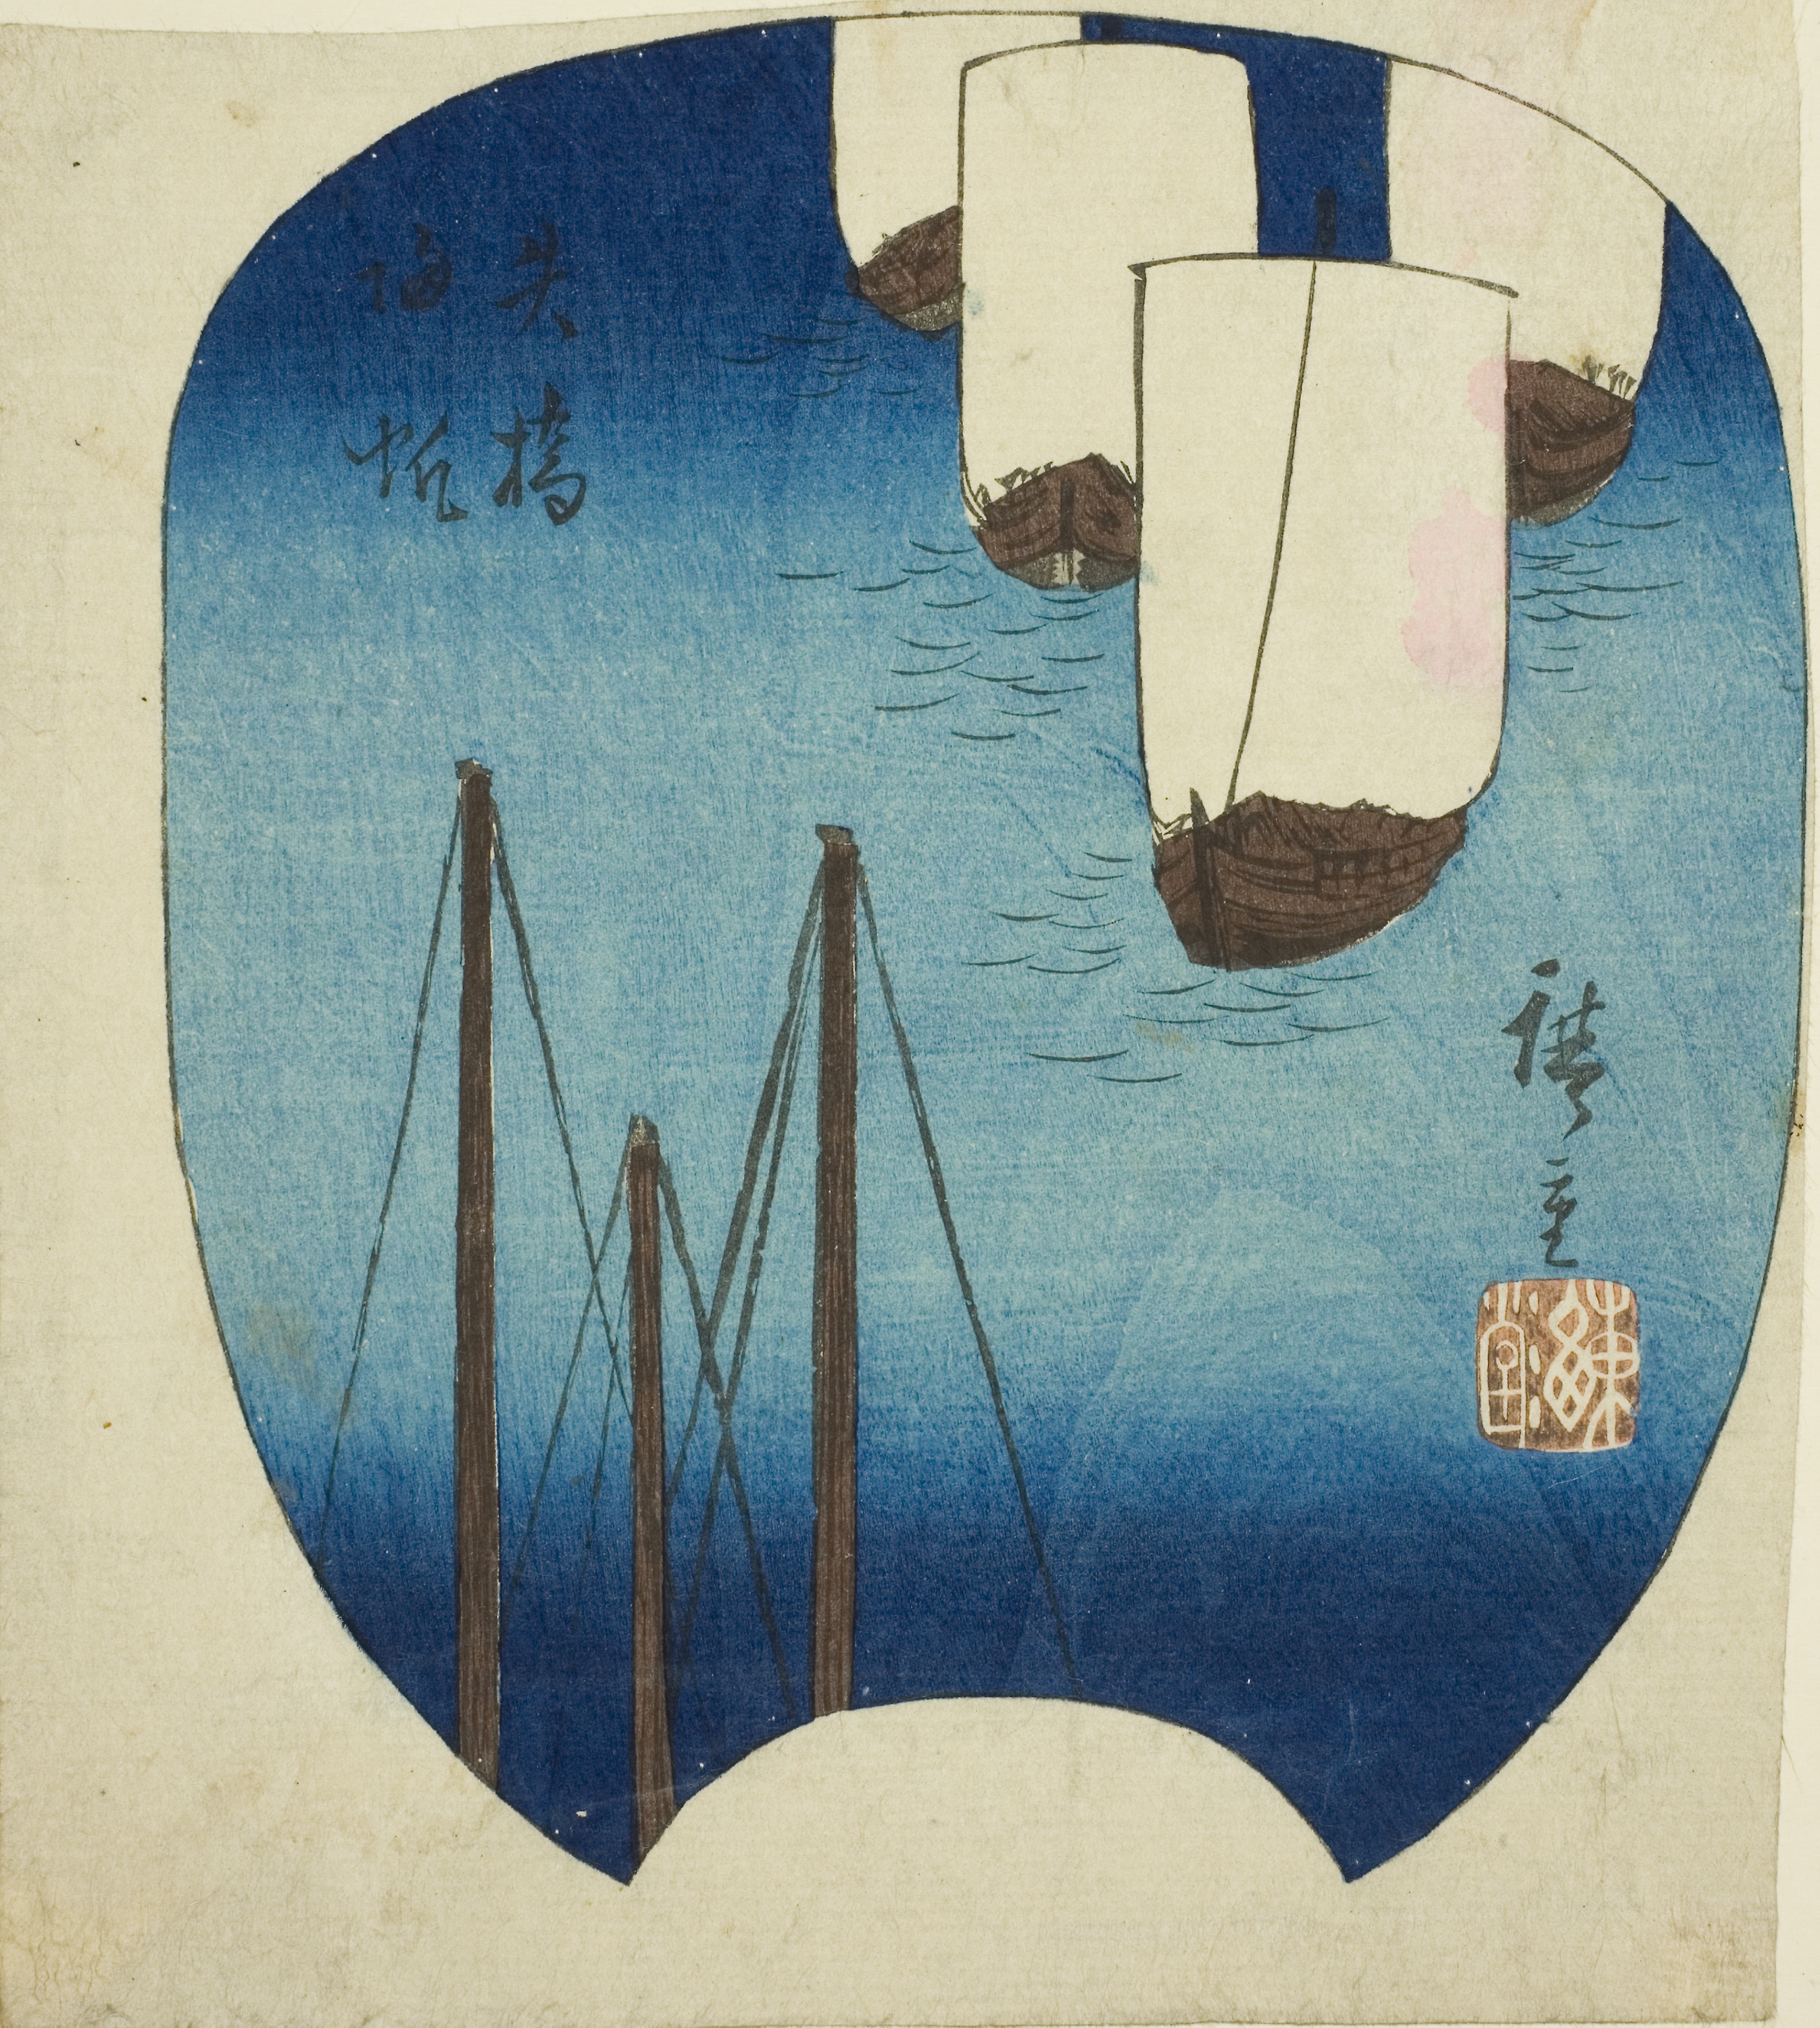
blue, illustration, art, modern art, painting, visual arts, circle